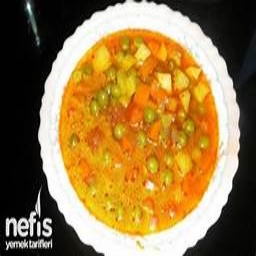
Label: pea_meal